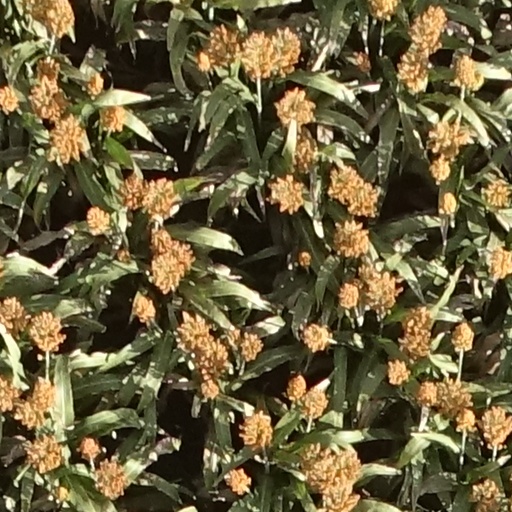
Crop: sorghum